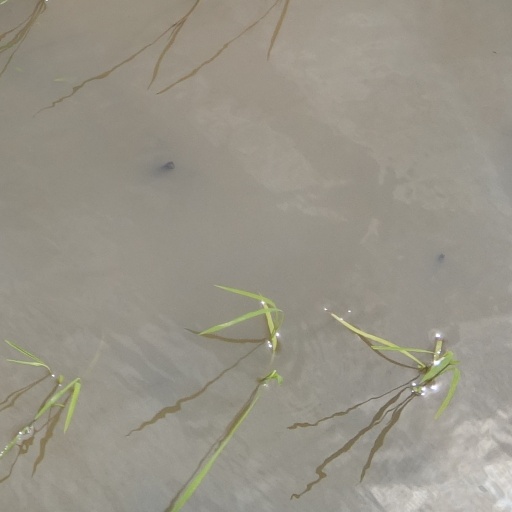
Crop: rice